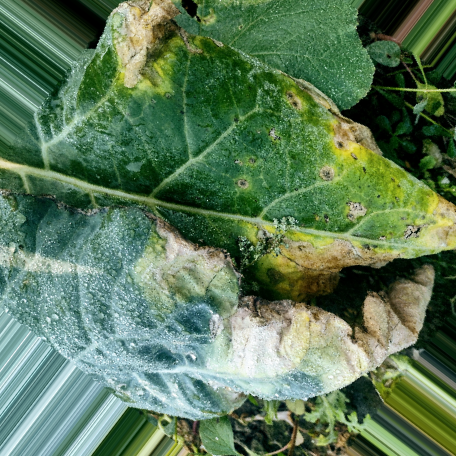
Label: Downy Mildew